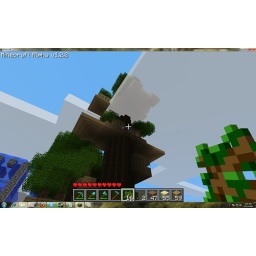
a tree house made by numtwoboy on turtlecraft minecraft server